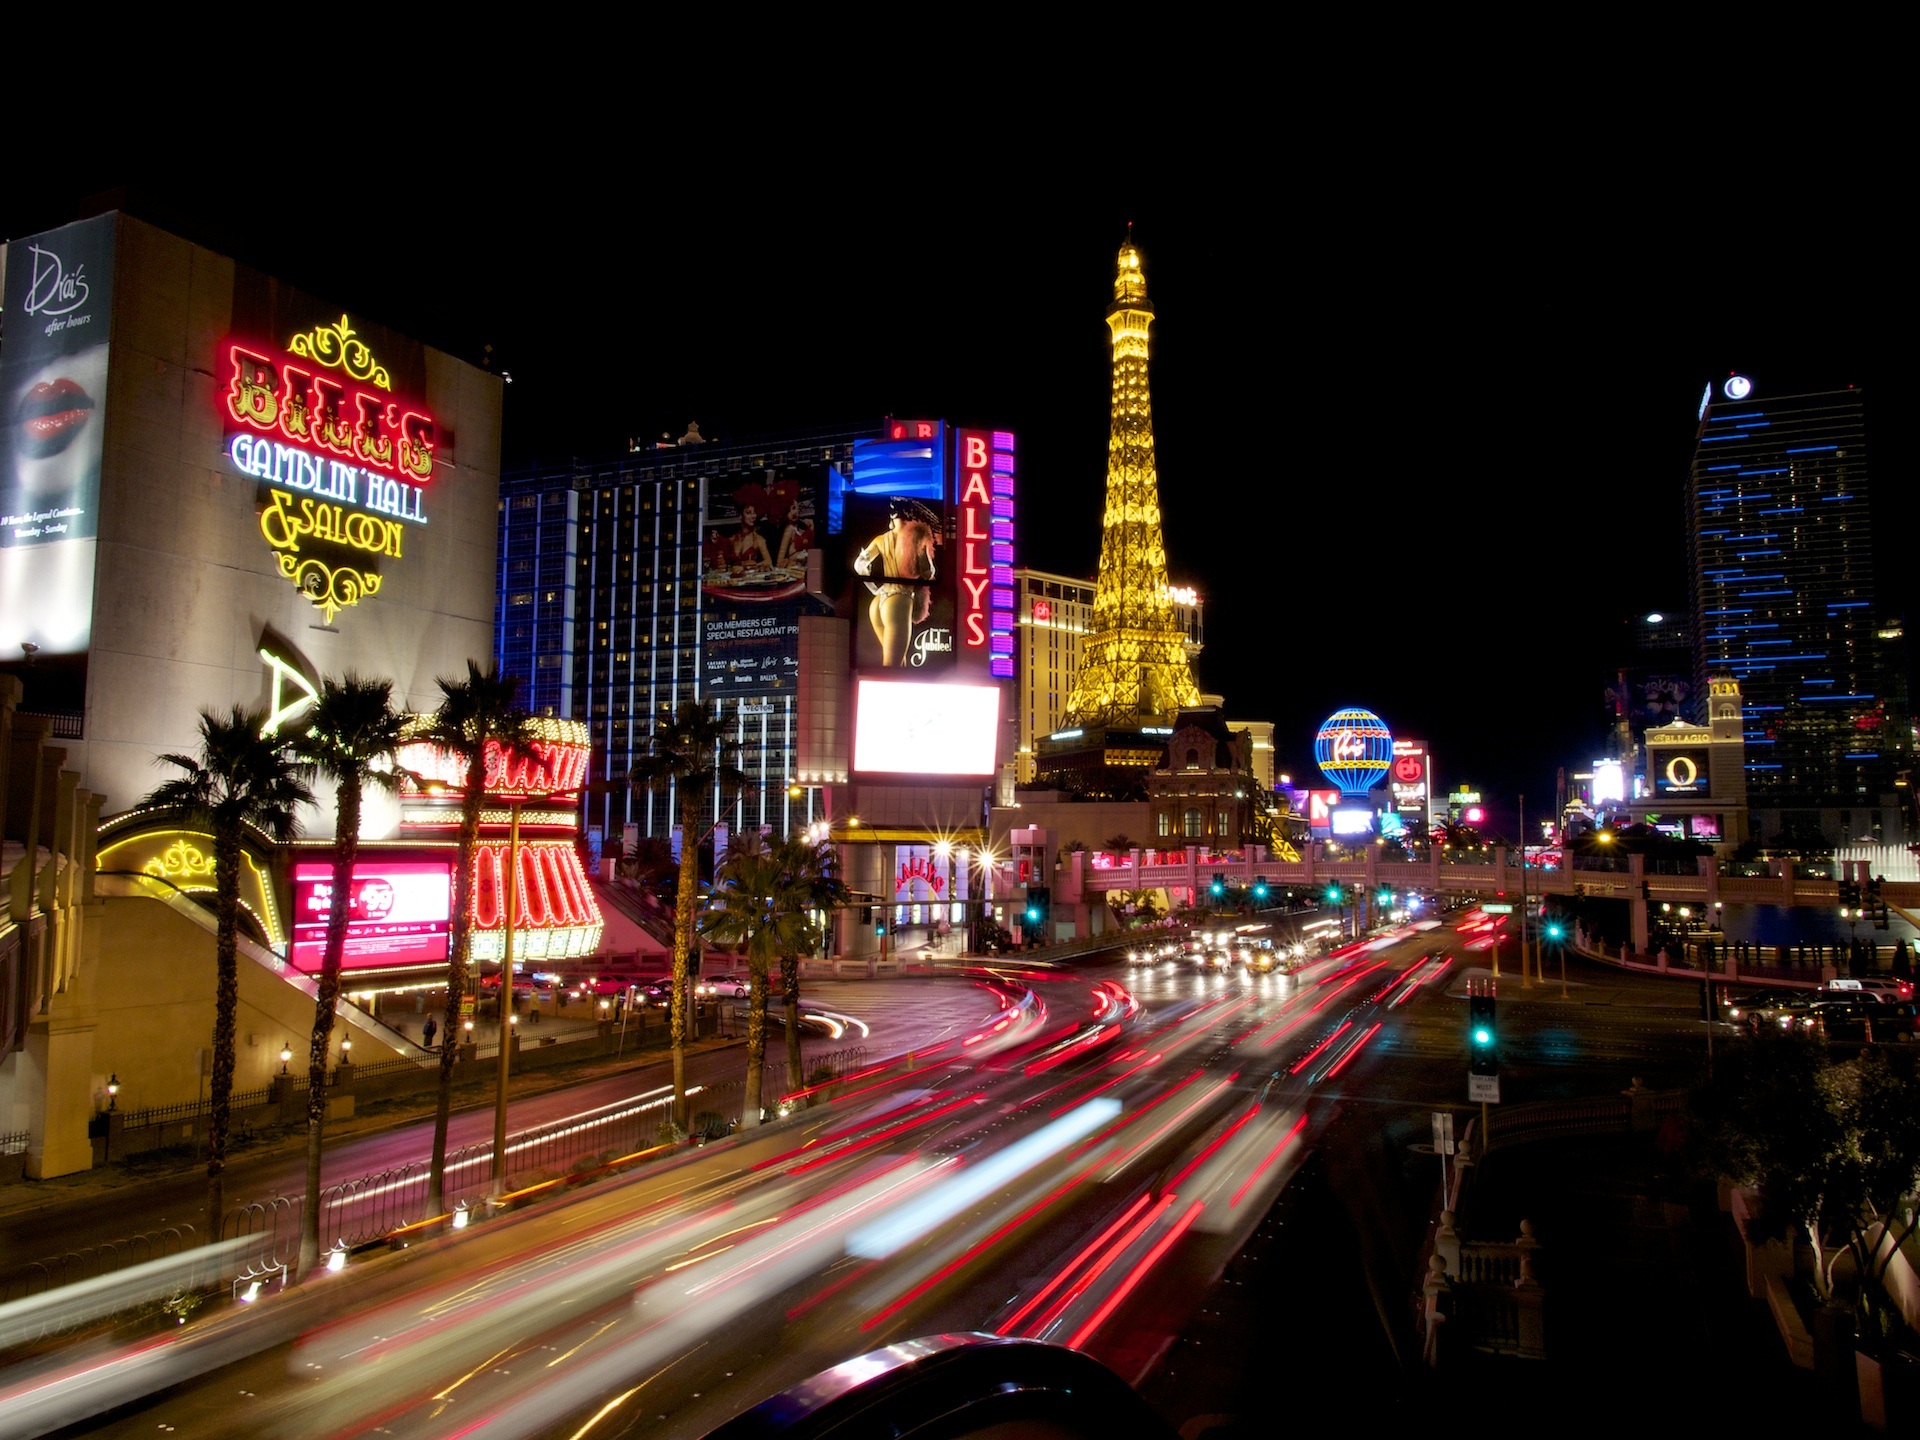
light, road, skyline, traffic, street, night, city, skyscraper, cityscape, downtown, evening, america, lights, casino, metropolis, urban area, human settlement, metropolitan area